Mount Carmel West

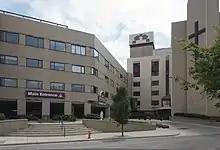
Mount Carmel West main entrance in 2017

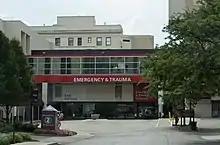
The hospital's emergency department, 2017

What would become Mount Carmel West was first known as Hawkes Hospital of Mt. Carmel, and was founded by Dr. W. B. Hawkes (1812–1883). Before the building was completed, Dr. Hawkes died and was buried in Green Lawn Cemetery in Columbus, Ohio. Dr. John W. Hamilton (1823–1898) was tasked to finish construction, and secured the services of the Sisters of the Holy Cross to operate the hospital.